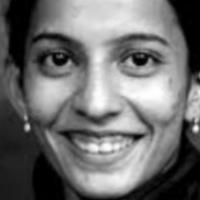
Age group: age 31-40